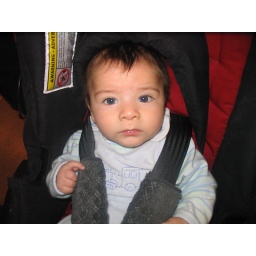
in the car seat